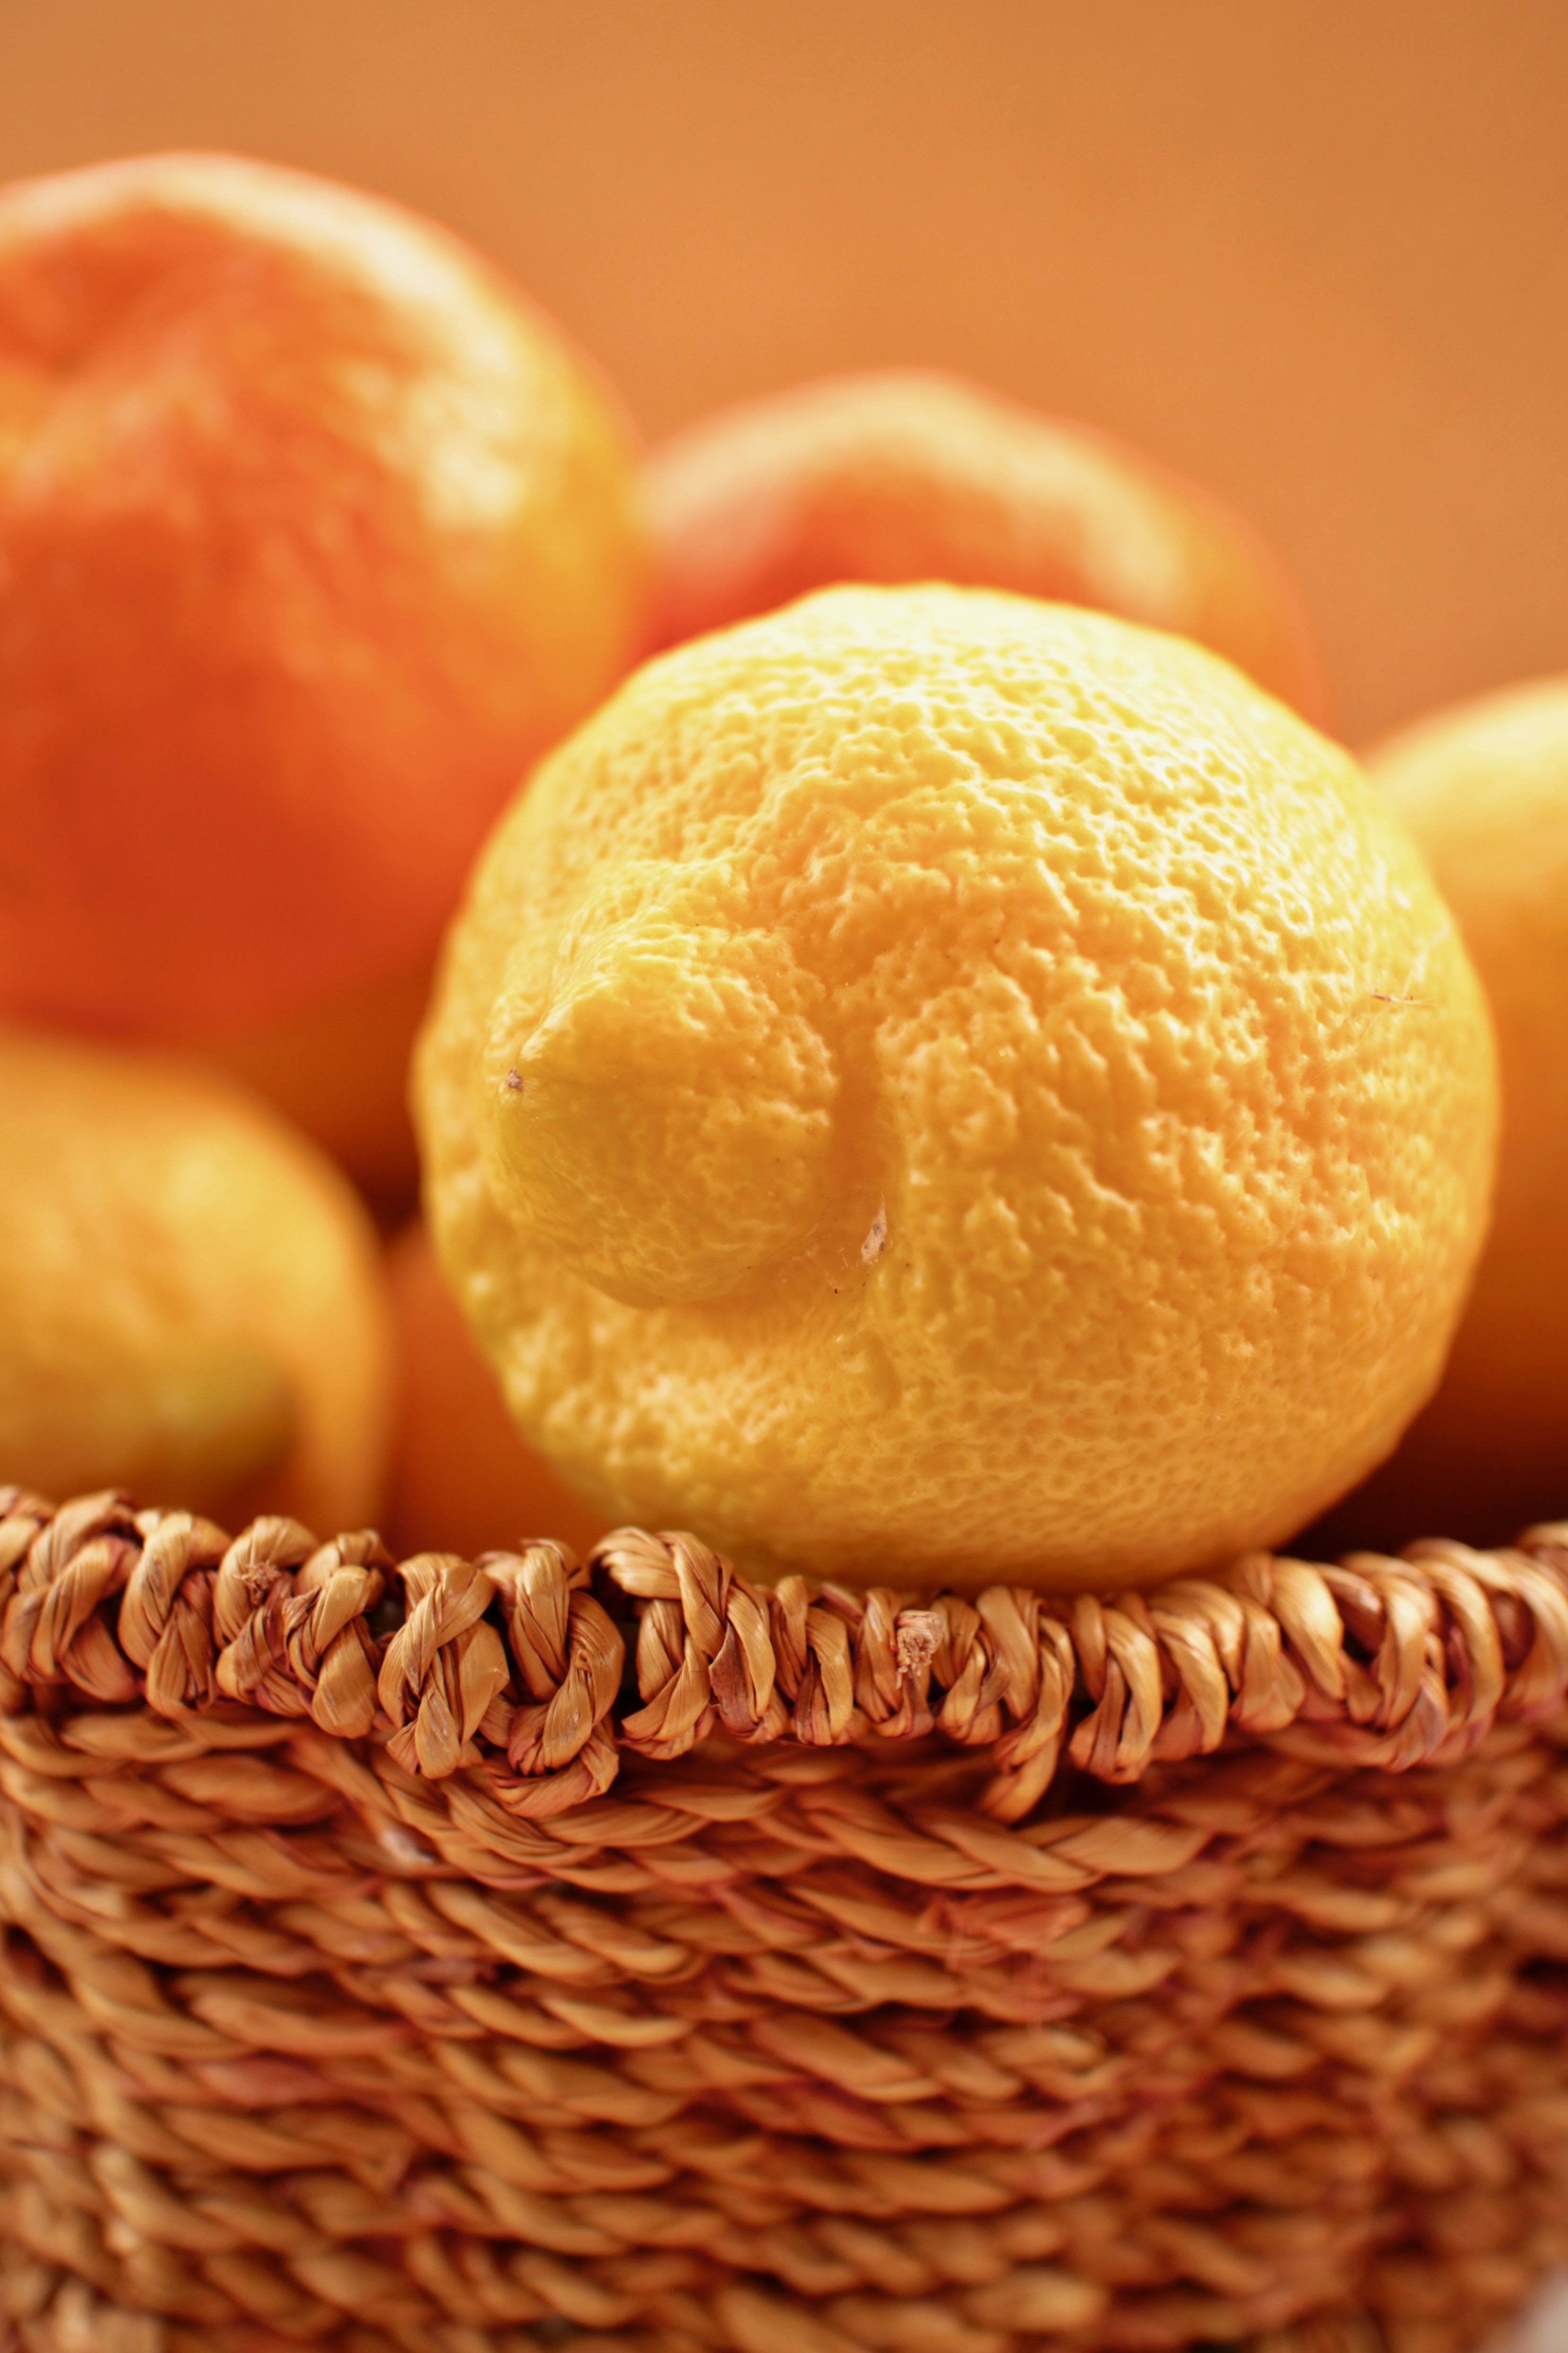
tree, nature, plant, fruit, food, produce, kitchen, market, yellow, agriculture, garden, tangerine, organic, citrus, lemons, mature, citrus fruits, flowering plant, orange yellow, eco product, grass family, land plant